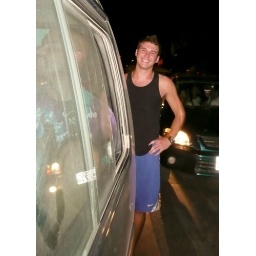
Our van stalled twice on the way to the guest house in Phnom Phen...